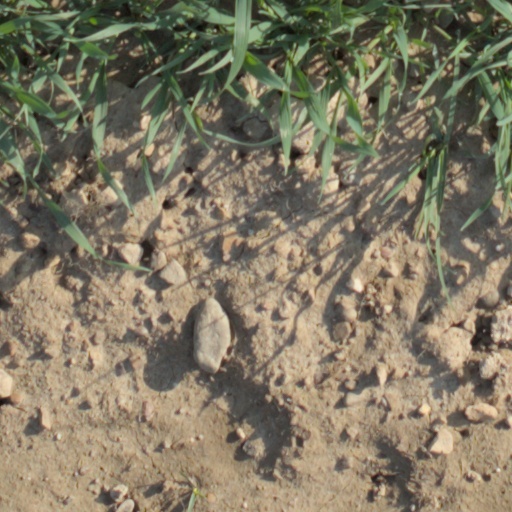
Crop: wheat